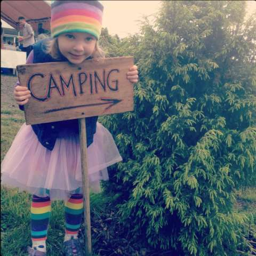
tree house in the valley